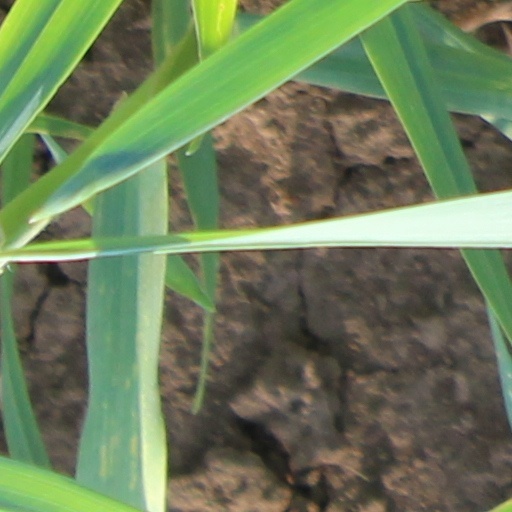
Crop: wheat